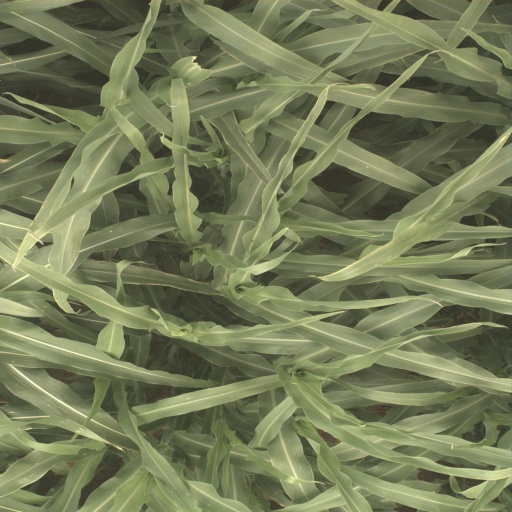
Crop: sorghum